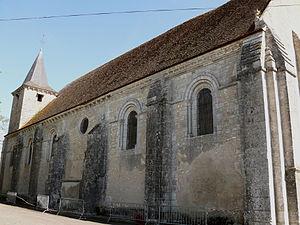
Chezal-Benoît - Abbatiale - Extérieur de la nef
Cet article recense les monuments historiques du Cher, en France.
Cet article recense les monuments historiques français classés en 1908.